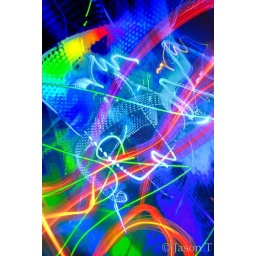
20 second exposure photograph using a computer case, red flashlight and a green laser. Post processing in Capture NX.